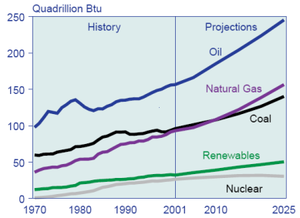
Hubberts peak / Udviklingen af Hubberts peak-teorien
EIA, den amerikanske energiinformationsadministration, forudser, at intet peak vil indtræffe før i al fald 2025.
Hubberts peak er en gruppe af teorier også kendt som peak oil, der beskæftiger sig med, hvor meget olie, der kan udvindes på længere sigt. Teorierne er opkaldt efter den amerikanske geofysiker Marion King Hubbert, der skabte en model for, hvor meget olie, der eksisterede på verdensplan, og hvornår udvindingsgraden ville toppe for derefter at aftage. Modellen blev præsenteret i en tekst knyttet til et foredrag i American Petroleum Institute, og med de antagelser, der blev gjort om det fremtidige energiforbrug og mulighederne for fremtidig brug af energi, blev det anslået, at olieproduktionen i USA ville toppe mellem 1965 og 1970, og at verdens olieproduktion ville toppe i år 2000.